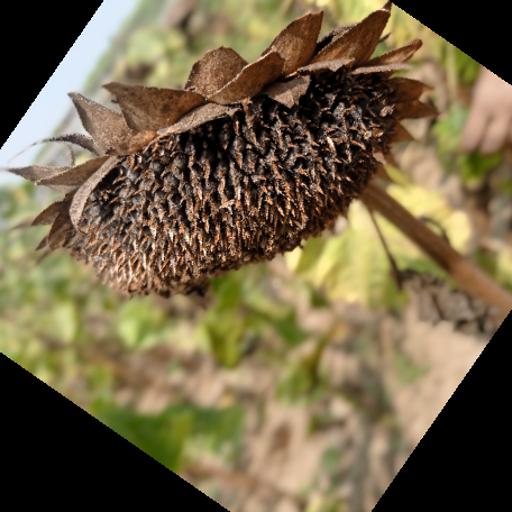
Label: Gray_mold